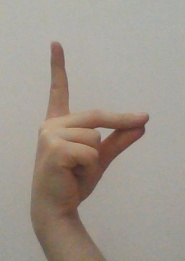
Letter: ta